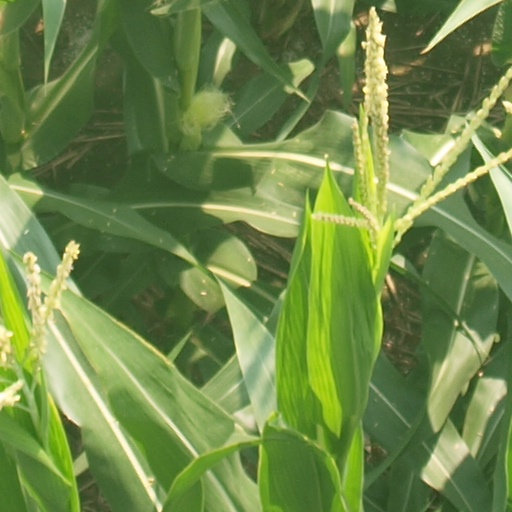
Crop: maize; corn